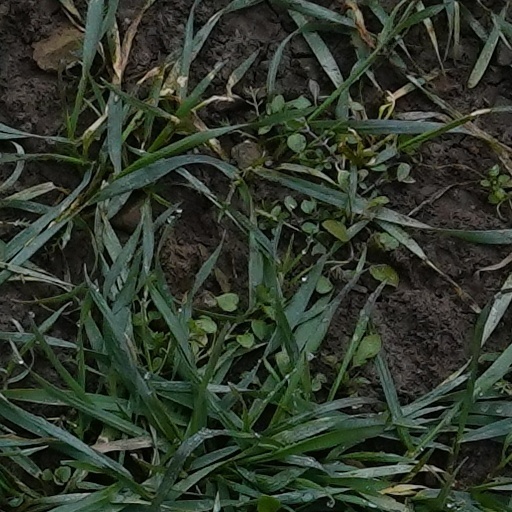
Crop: wheat